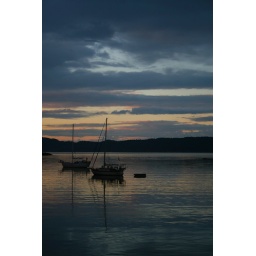
sail boats near the San Juan Islands